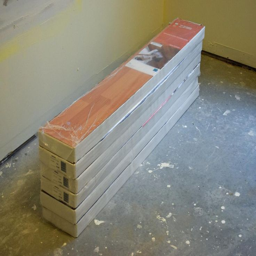
tv network has step - by - step instructions on how to rip out old carpeting and install a snap - together , floating floor .